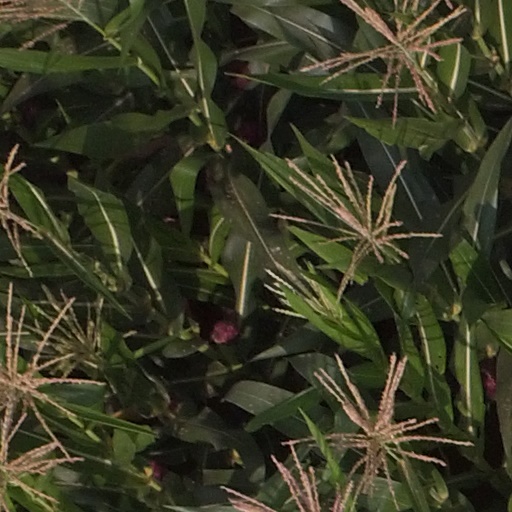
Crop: maize; corn